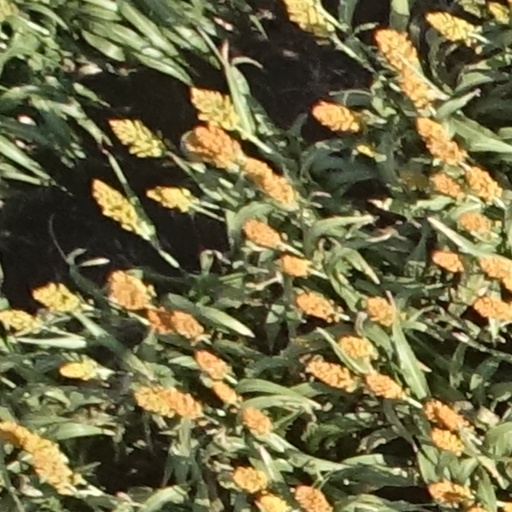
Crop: sorghum